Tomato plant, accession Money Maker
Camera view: horizontal (90 deg, fisheye); turntable rotation: 60 degrees
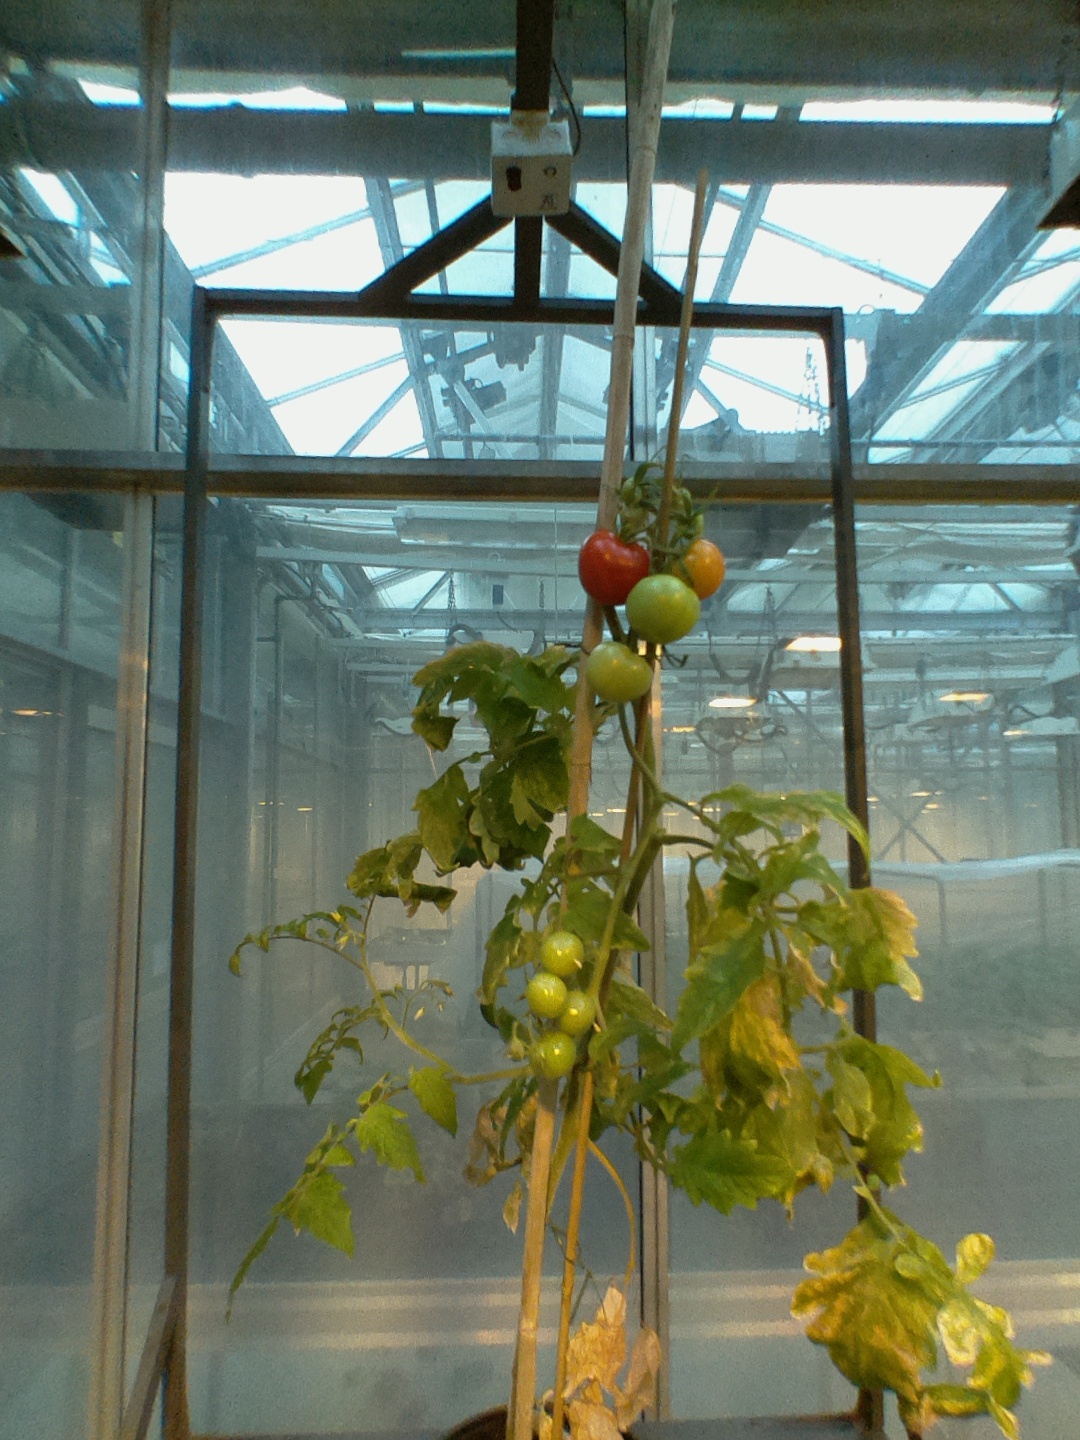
BBCH growth stage 81: 10%-20% of fruits show typical fully ripe color